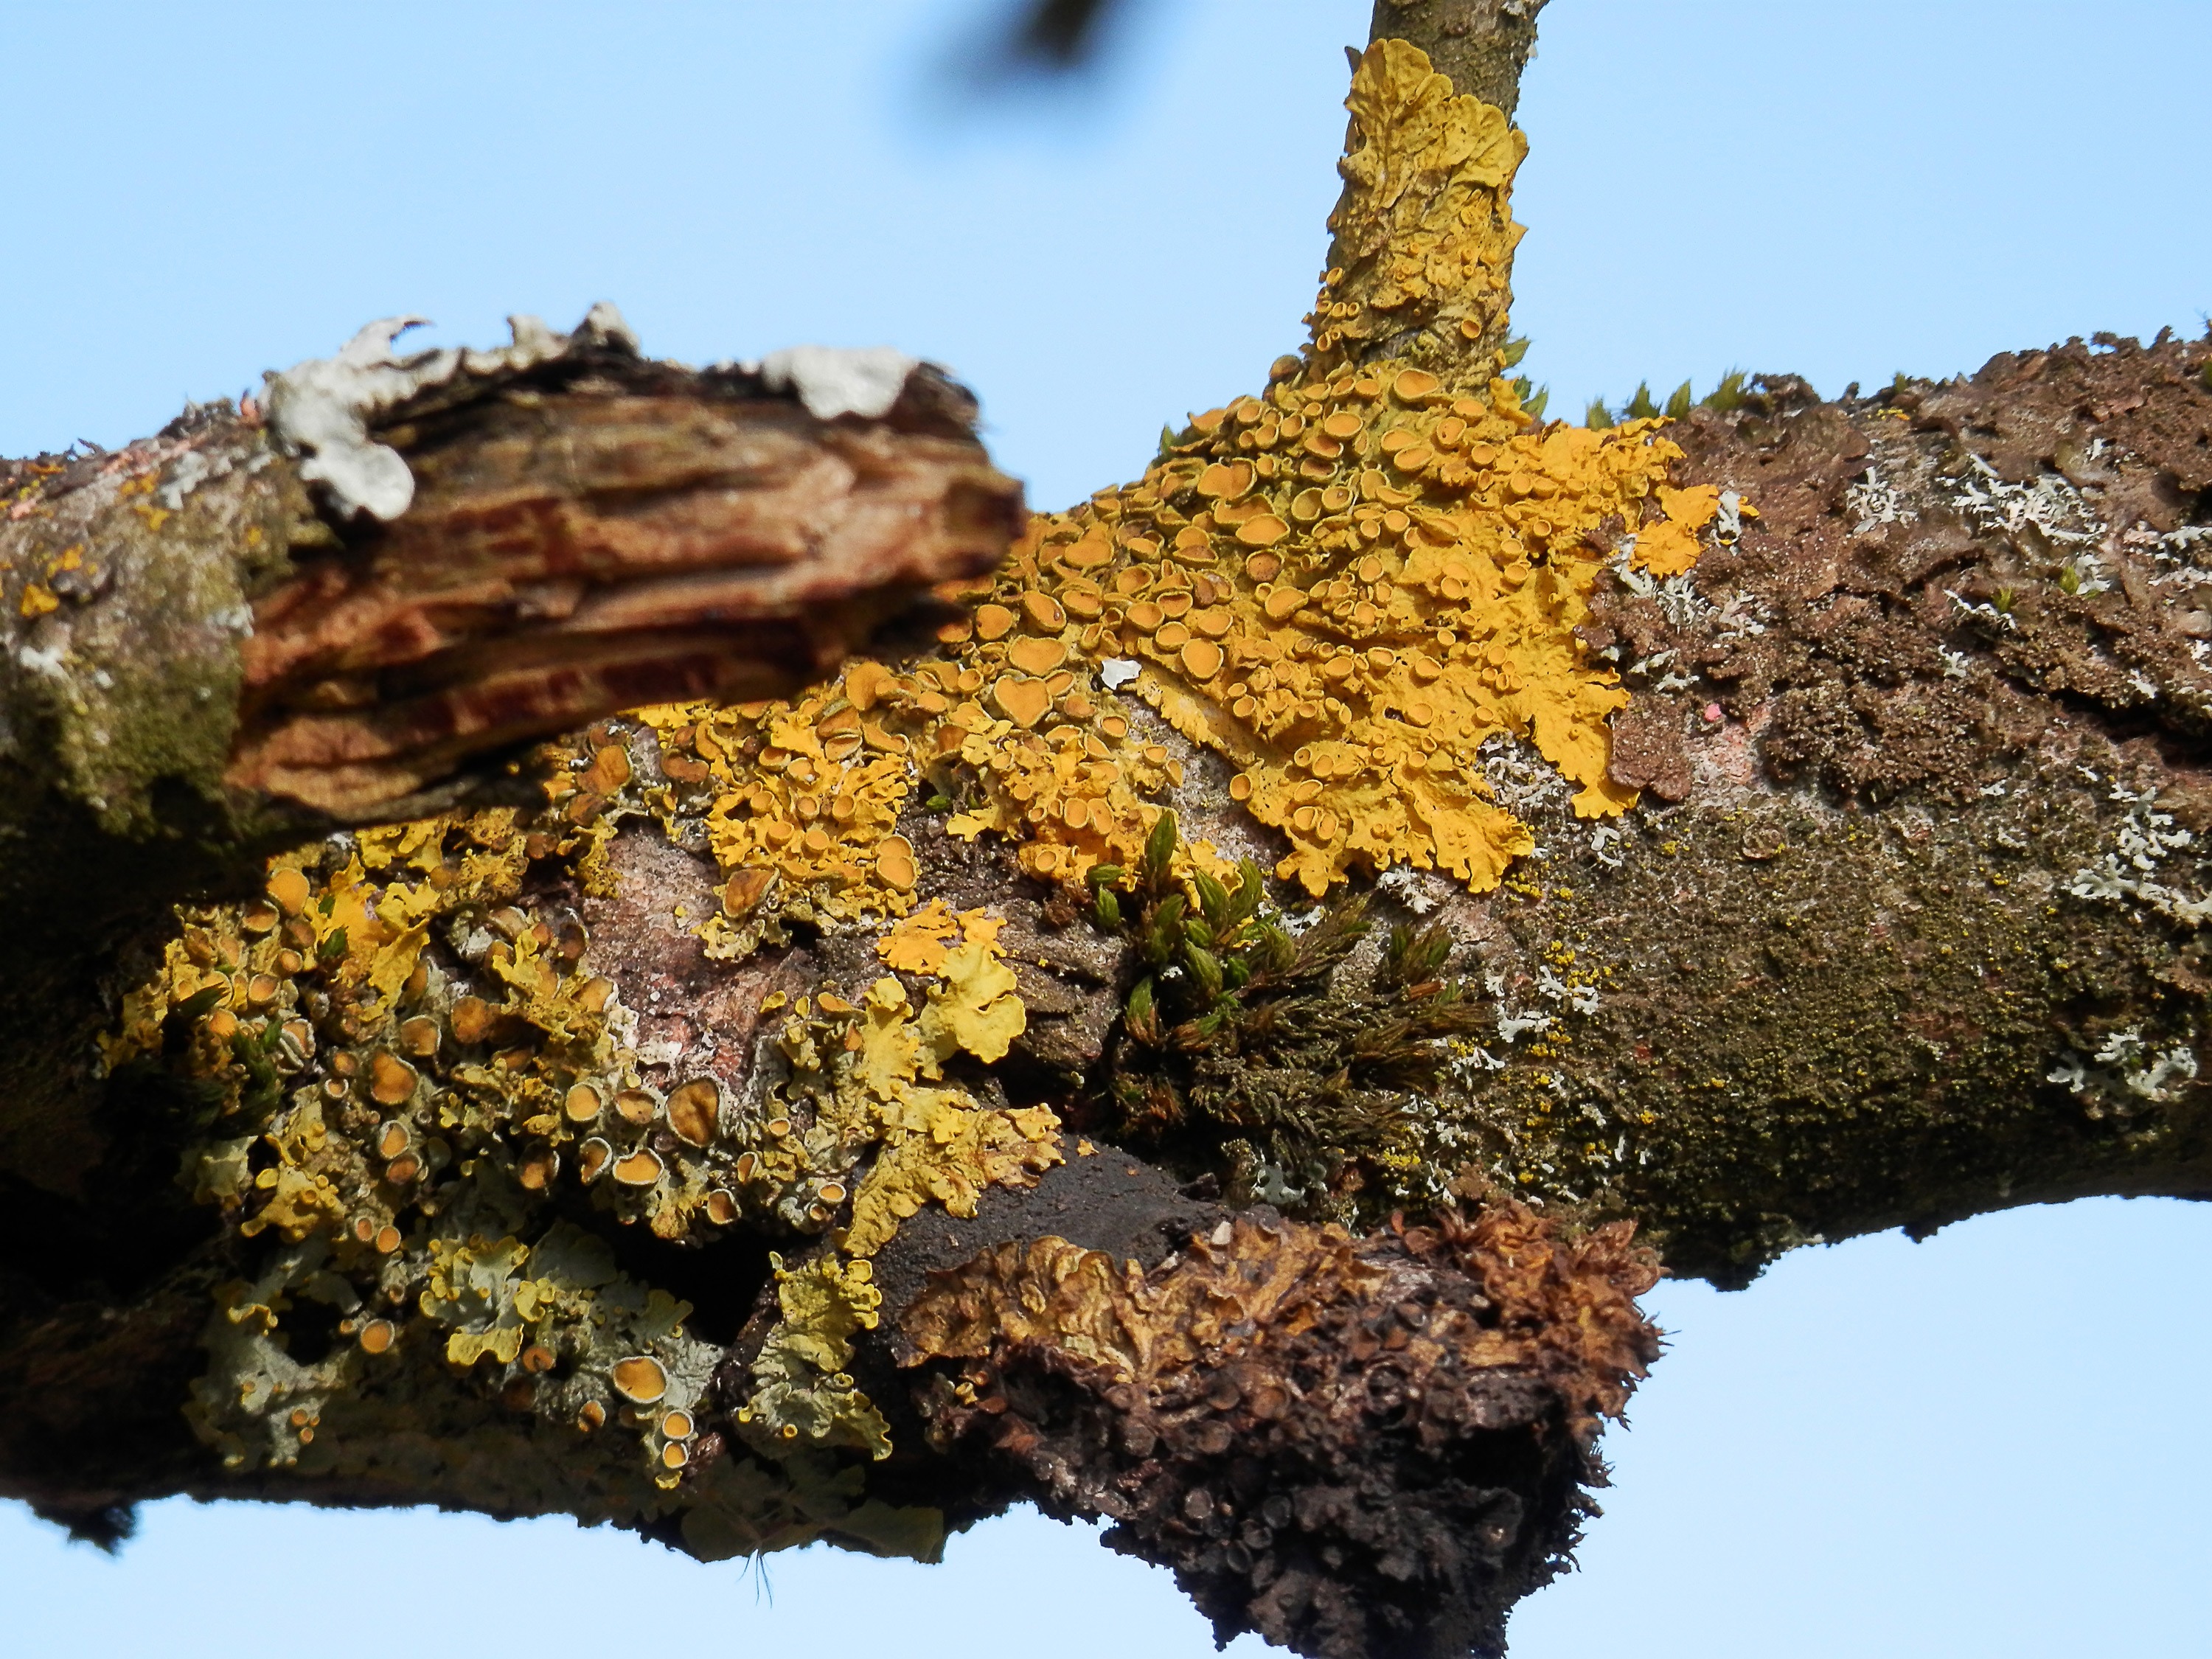
tree, nature, rock, branch, leaf, flower, formation, autumn, soil, yellow, terrain, material, lichen, geology, woody plant